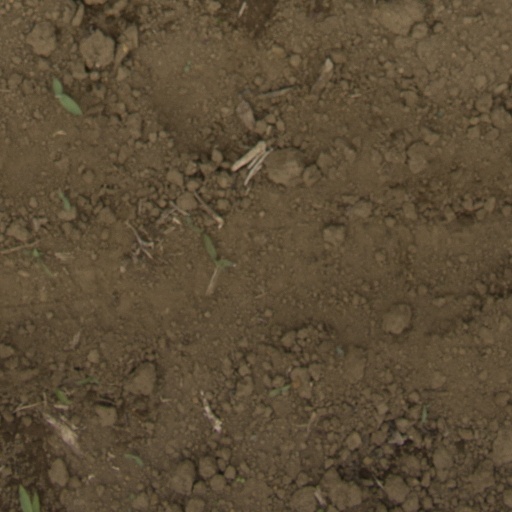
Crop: Jerusalem artichoke